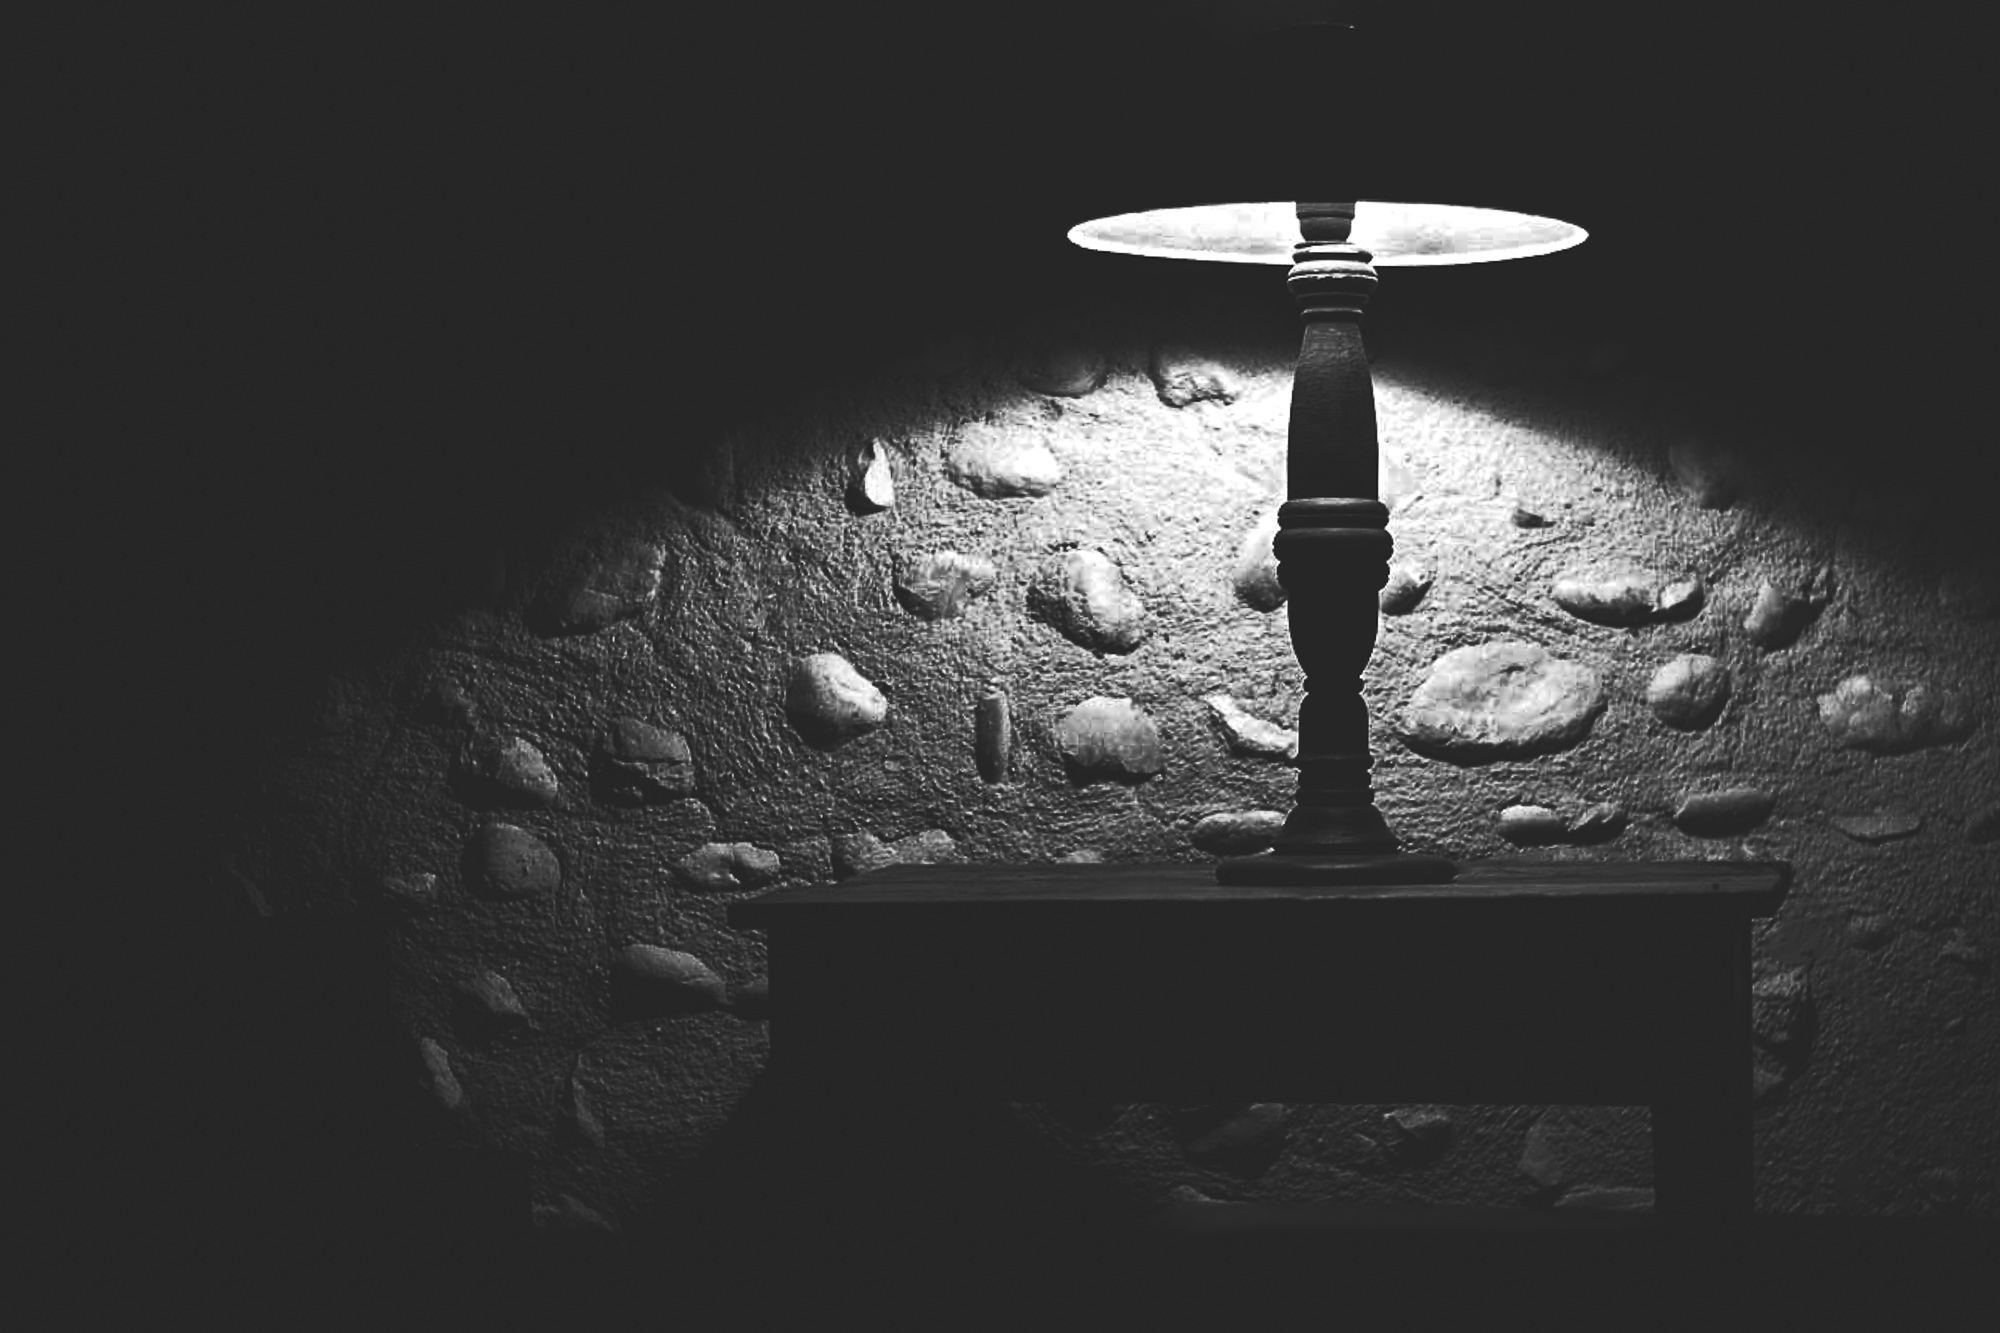
light, black and white, white, photography, europe, darkness, nikon, black, monochrome, lighting, circle, font, illustration, symmetry, nikkor, curuyann, still life photography, monochrome photography, computer wallpaper